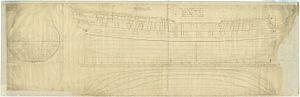
Le HMS Superb est un vaisseau de ligne de troisième rang de 74 canons de classe Bellona. Il sert dans la Royal Navy pendant la deuxième moitié du XVIIIᵉ siècle.